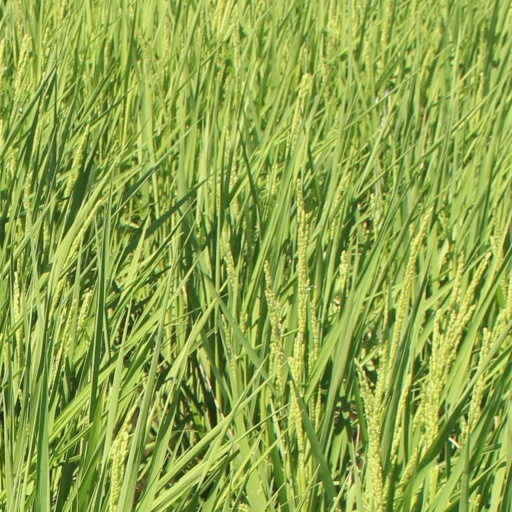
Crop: rice